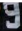
Number: 9